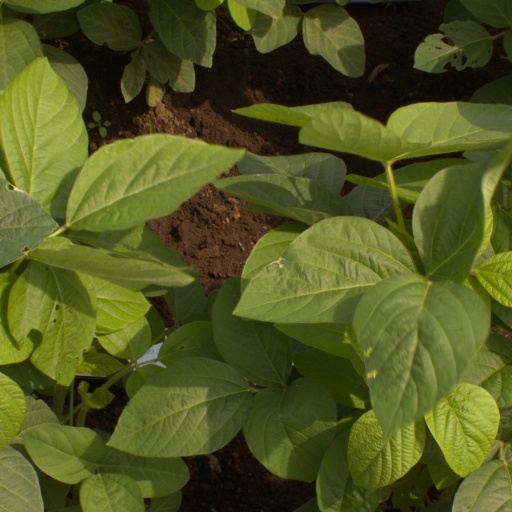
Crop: soybean